The House of Hate

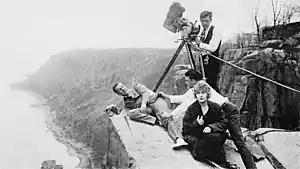
Pearl White, Antonio Moreno, director George B. Seitz, and cinematographer Arthur Charles Miller at Cliffhanger Point on the Hudson Palisades

Like many American films of the time, "The House of Hate" was subject to cuts by city and state film censorship boards.